Christianity in the 11th century

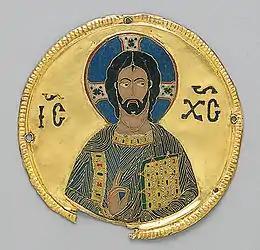
Medallion of Christ from Constantinople, .

Christianity in the 11th century is marked primarily by the Great Schism of the Church, which formally divided the State church of the Roman Empire into Eastern (Greek) and Western (Latin) branches.